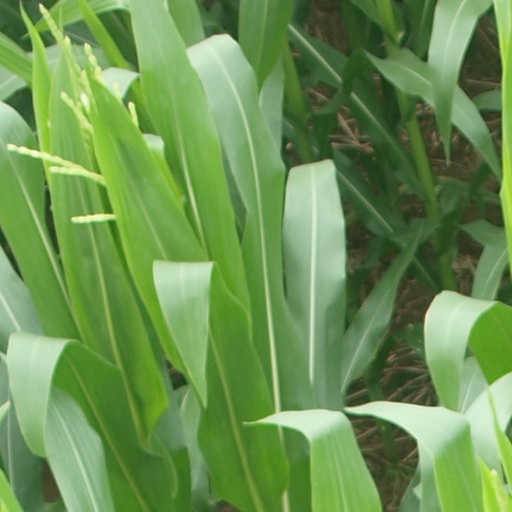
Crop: maize; corn